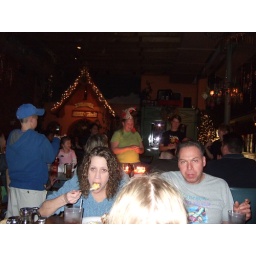
was supposed to zoom in on the girl with the babe's chicken head dress on but got a nice couple instead